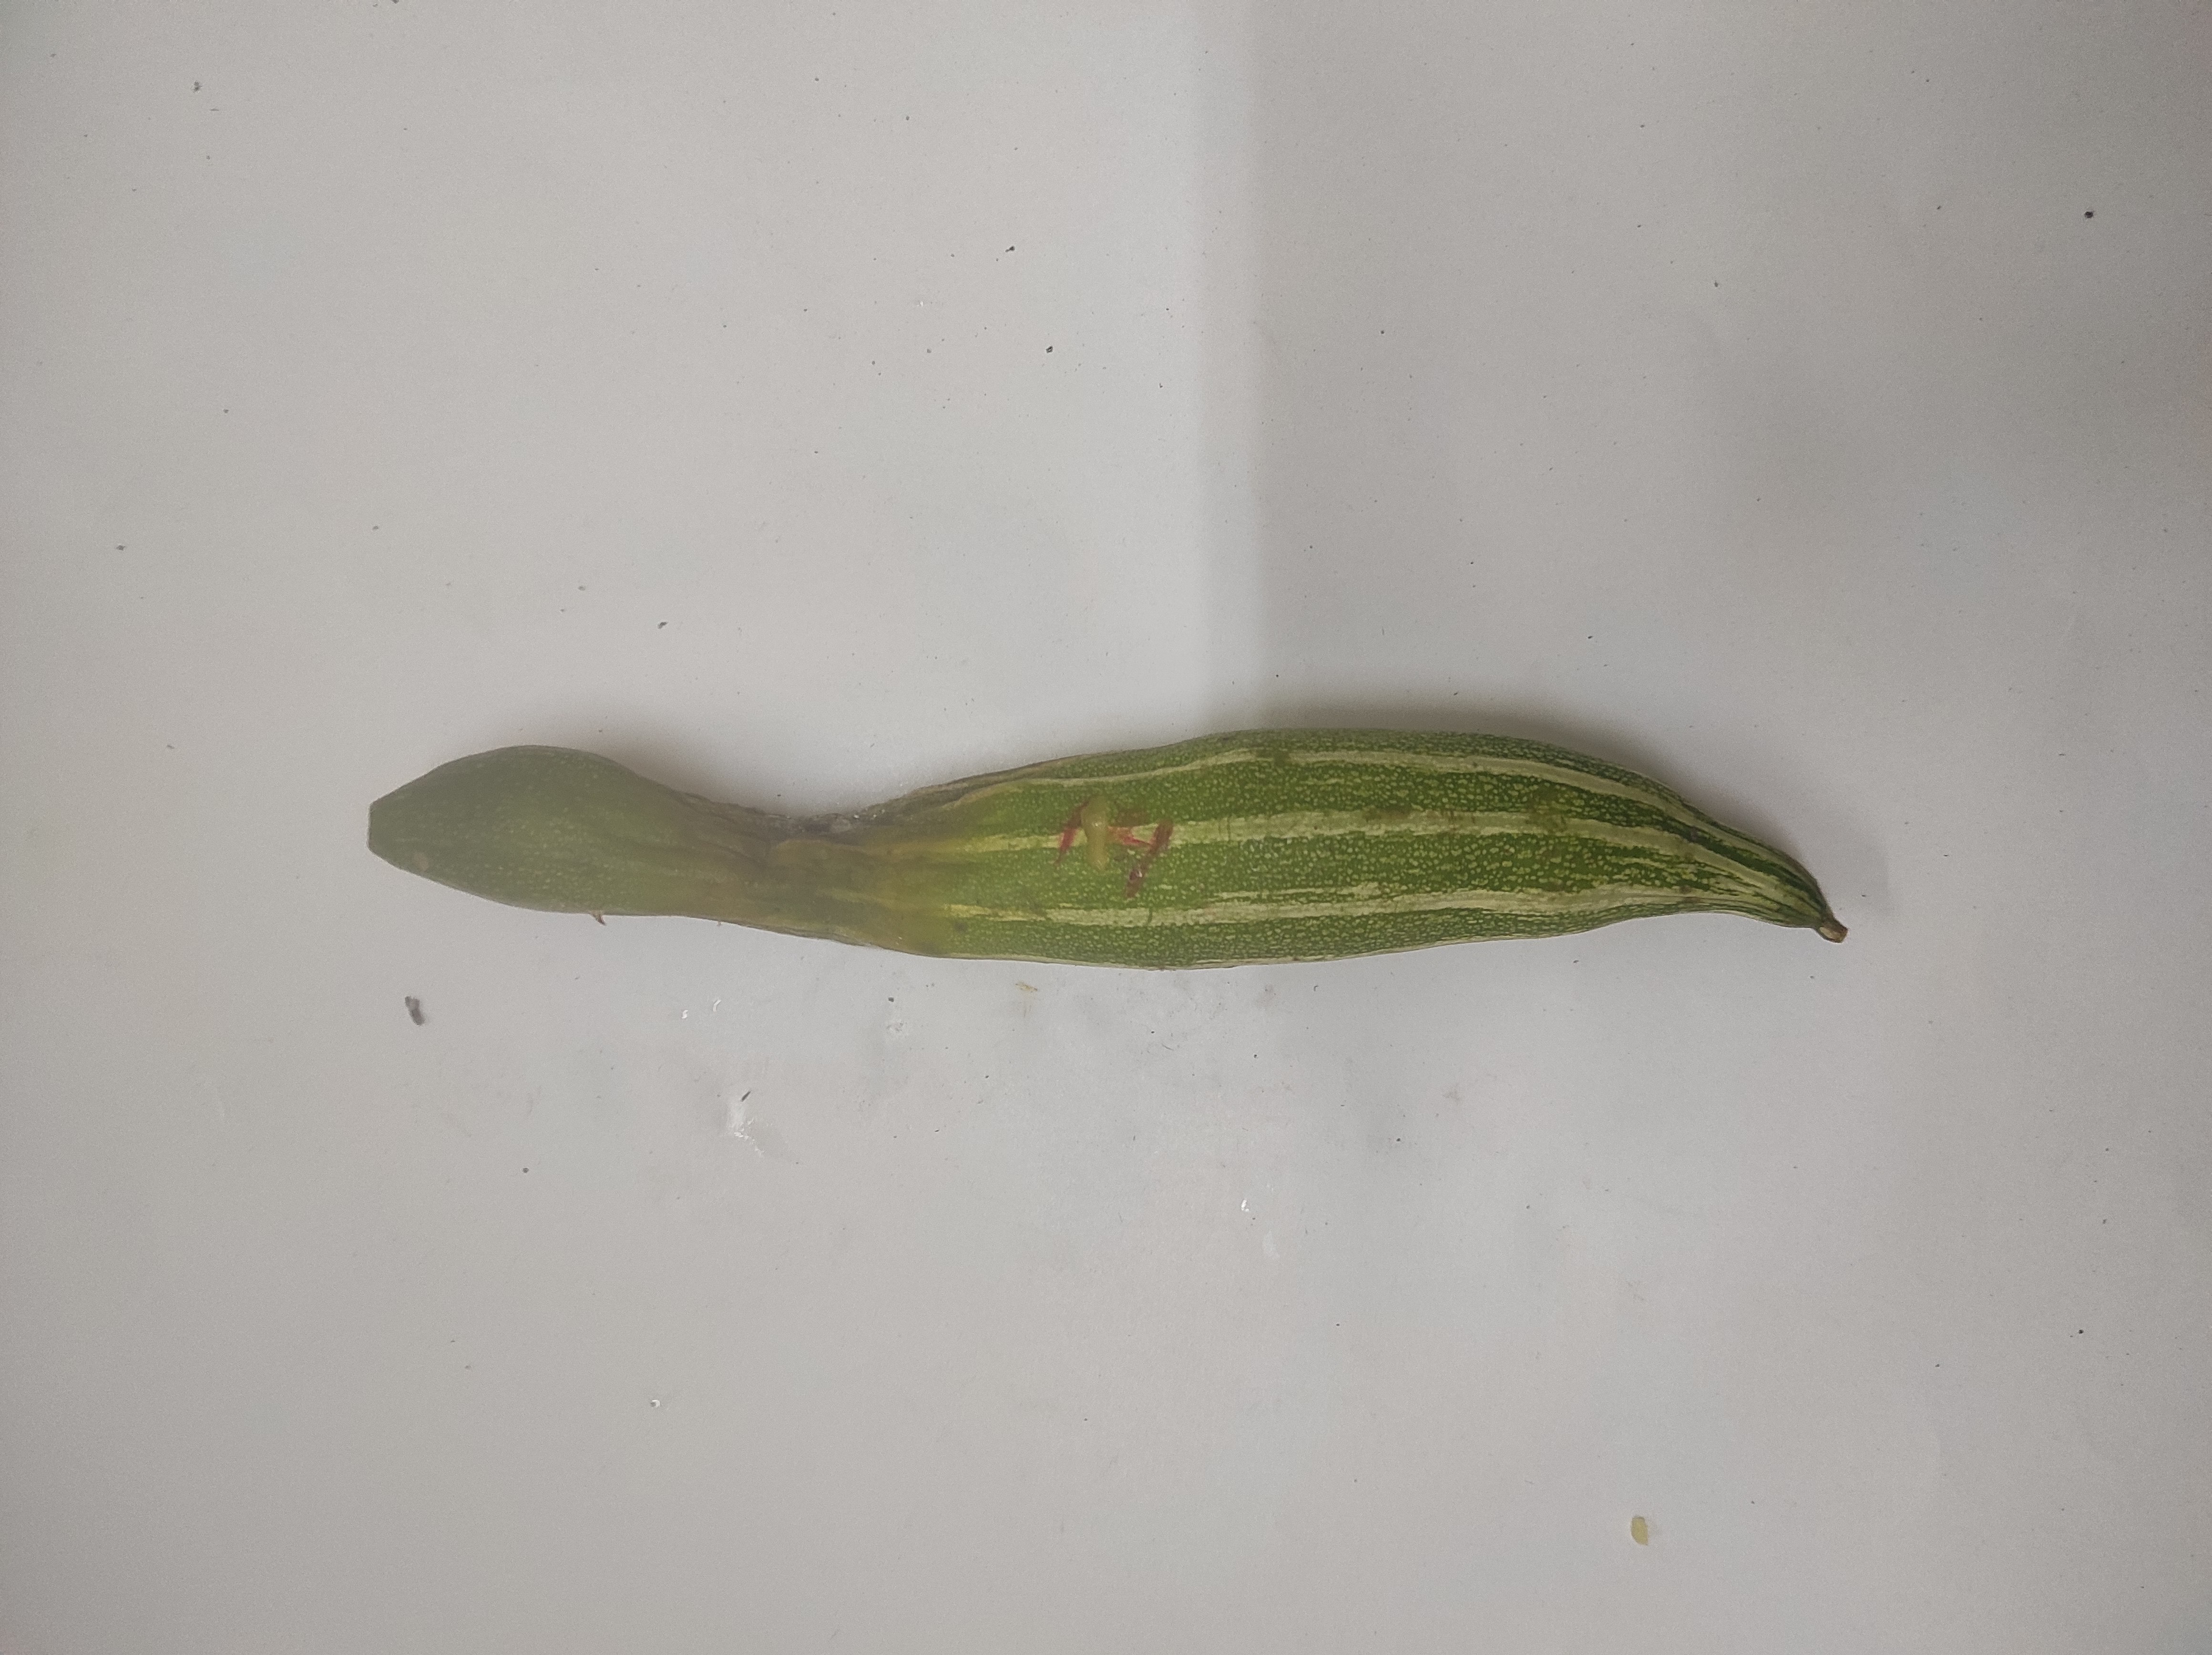
Crop: Snake Gourd
Condition: Severely Damaged